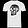
Label: T - shirt / top